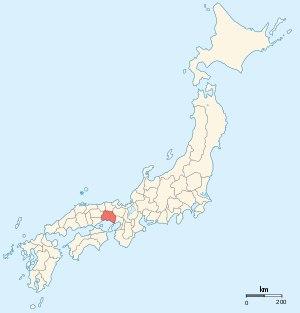
La province de Harima, aussi appelée Banshū, est une ancienne province du Japon qui constitue, depuis 1876, la partie sud-ouest de la préfecture de Hyōgo.